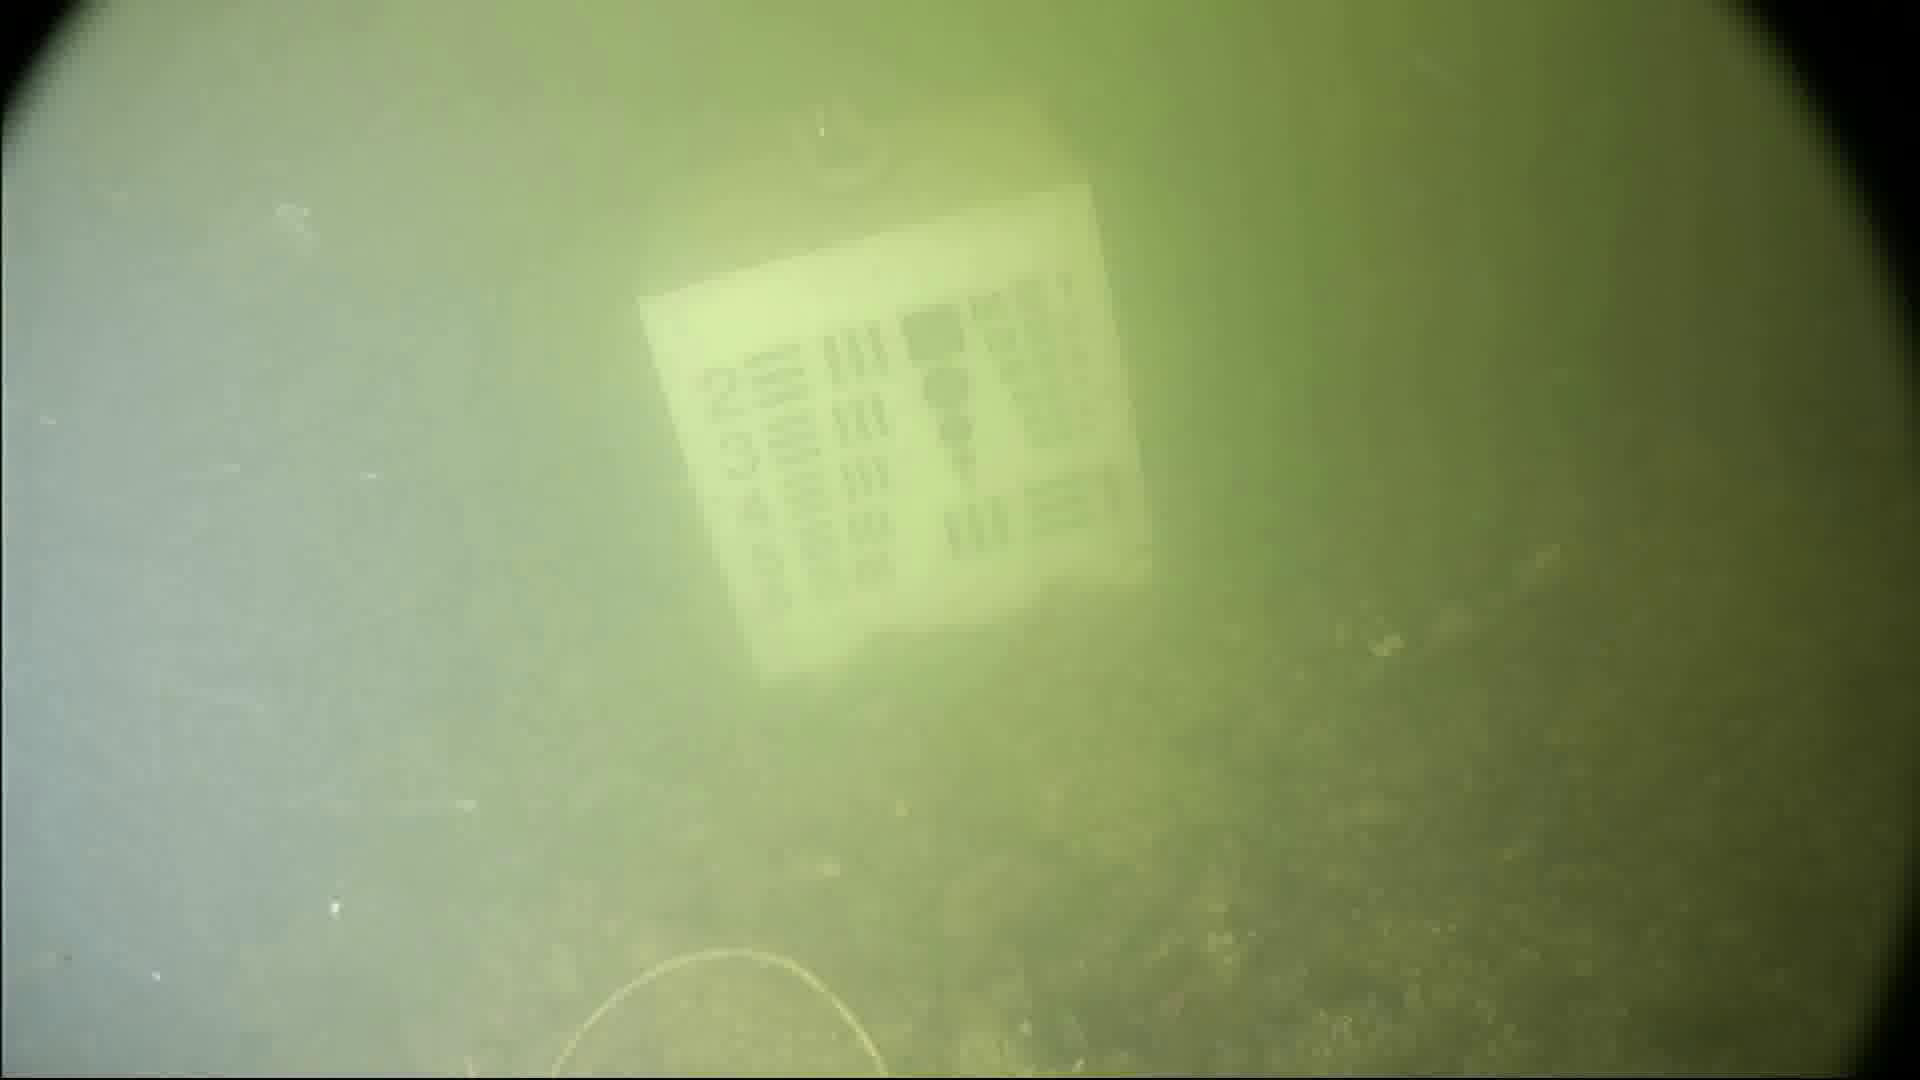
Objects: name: crab